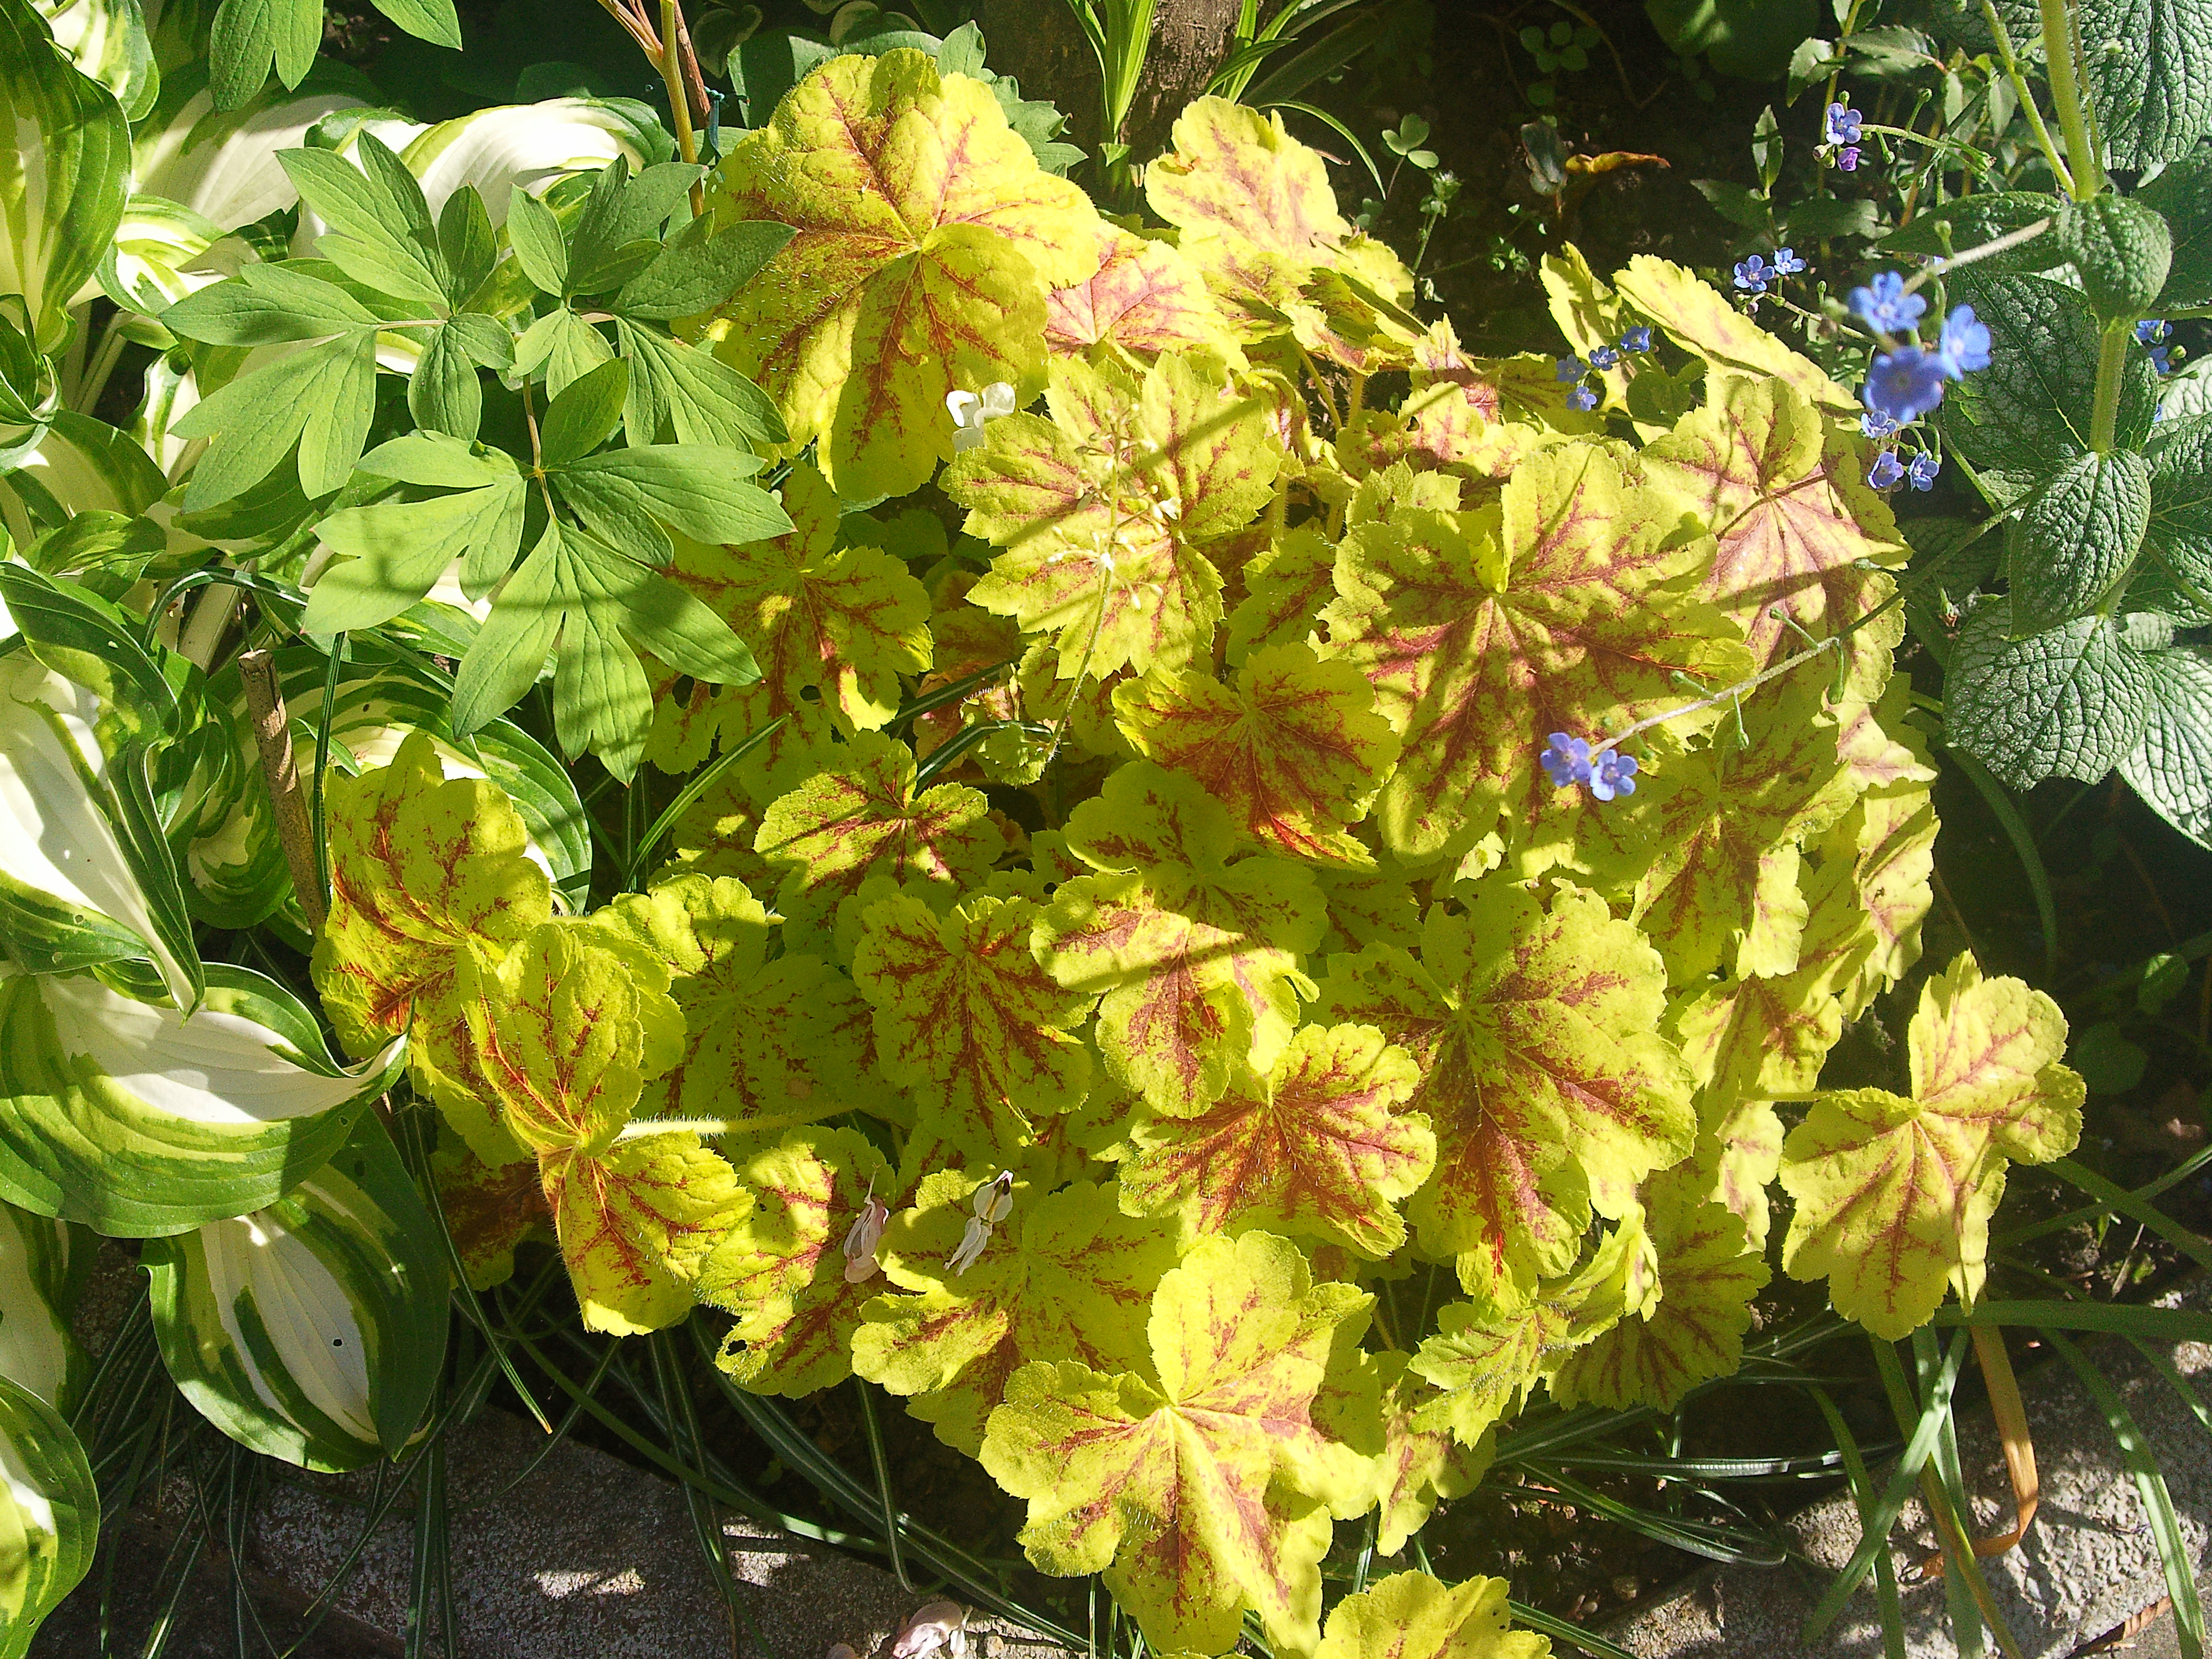
flower, plant, herb, subshrub, shrub, groundcover, annual plant